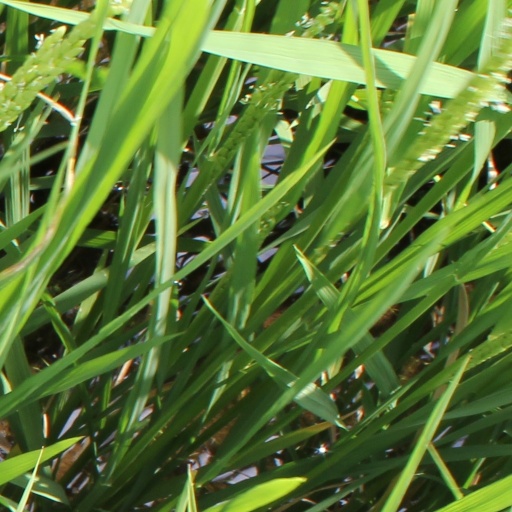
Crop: rice